Atilla Iskifoglu

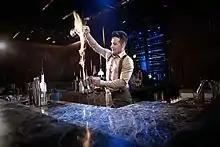

Atilla Iskif is a British, Turkish flair bartender . He has earned accolades internationally in several countries. He is a four-time Bar Show Champion and a global social media star with millions of followers. He leverages his experience and knowledge to train bartenders all around the globe, having trained around 2000 bartenders in 15 countries. Atilla gained notable recognition on the BBC 6 O’clock News in London while representing the UK at the World Championships in Cuba. In 2009, he played a crucial role in popularizing performance bartending, captivating audiences, judges, and viewers at home with his remarkable performance on Britain’s Got Talent, Atilla gained millions of followers across the social media accounts as well as managing the entire bar operations at celebrity Chefs Nusret Salbae Restaurants in United States.